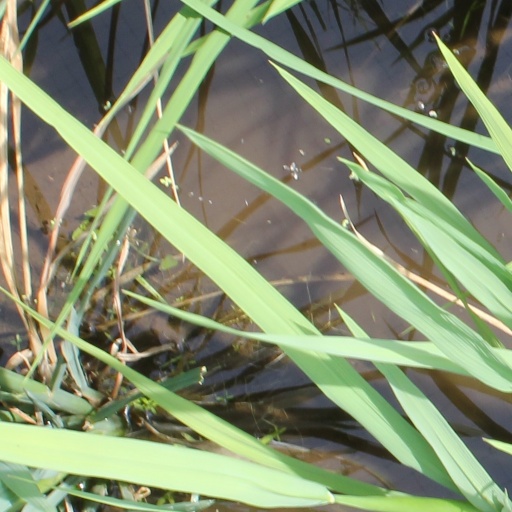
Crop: rice